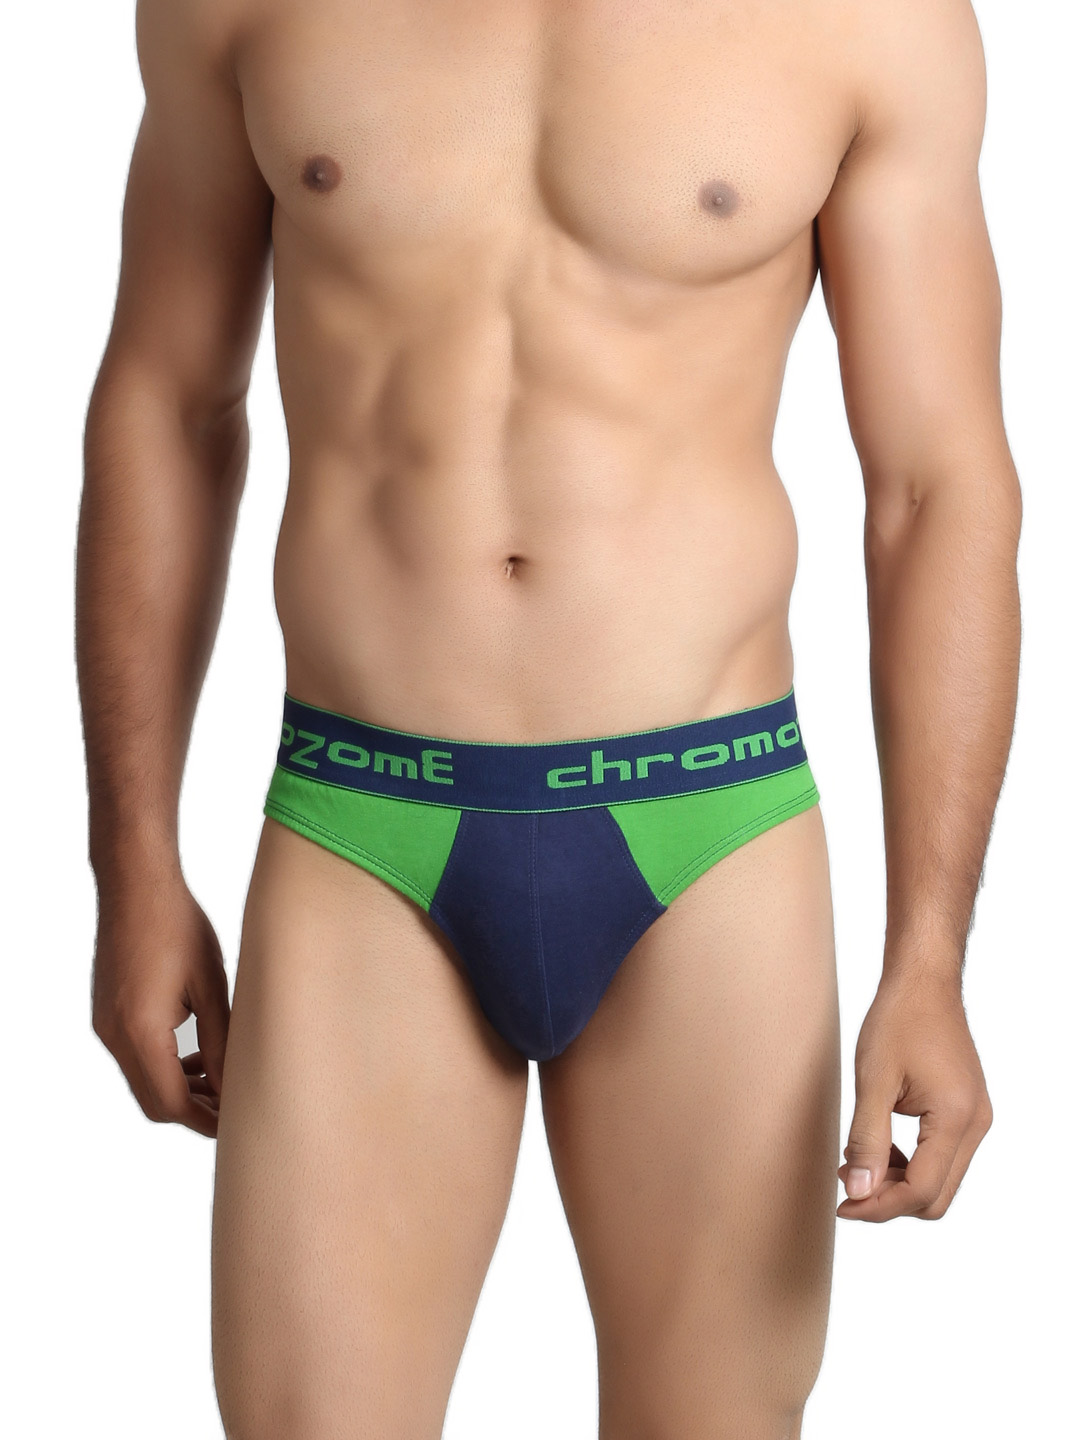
Chromozome Men Ink Blue Briefs
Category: Apparel / Innerwear / Briefs
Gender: Men
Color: Blue
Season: Summer 2016
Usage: Casual